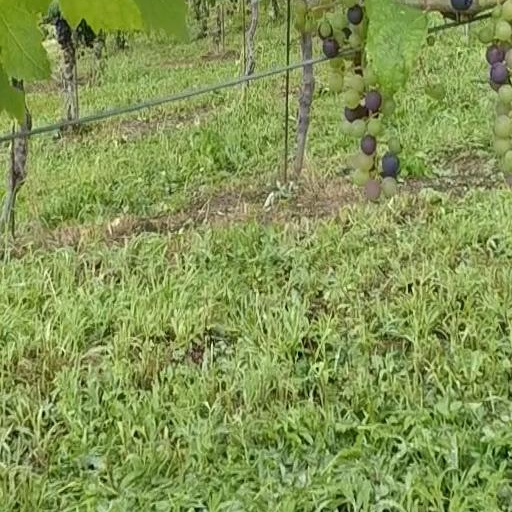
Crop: grape